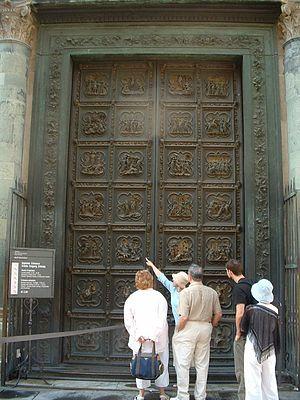
Le concours pour la porte nord du baptistère de Florence s'est tenu à Florence en 1401. La compétition, à laquelle plusieurs artistes de renom ont participé, a vu s'opposer Filippo Brunelleschi et Lorenzo Ghiberti. L'œuvre lauréate est généralement considérée comme un point de rupture entre l'art gothique et l'art de la Renaissance.